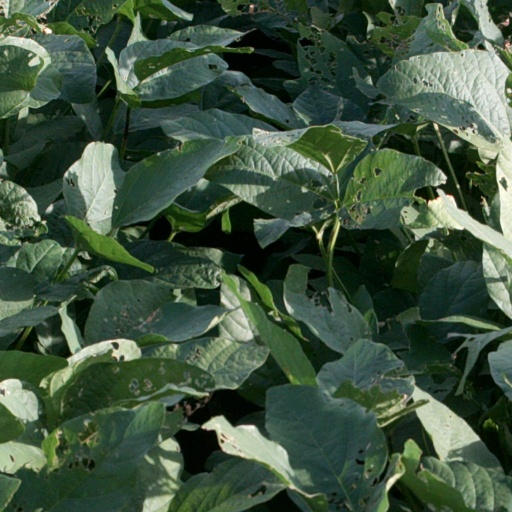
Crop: soybean